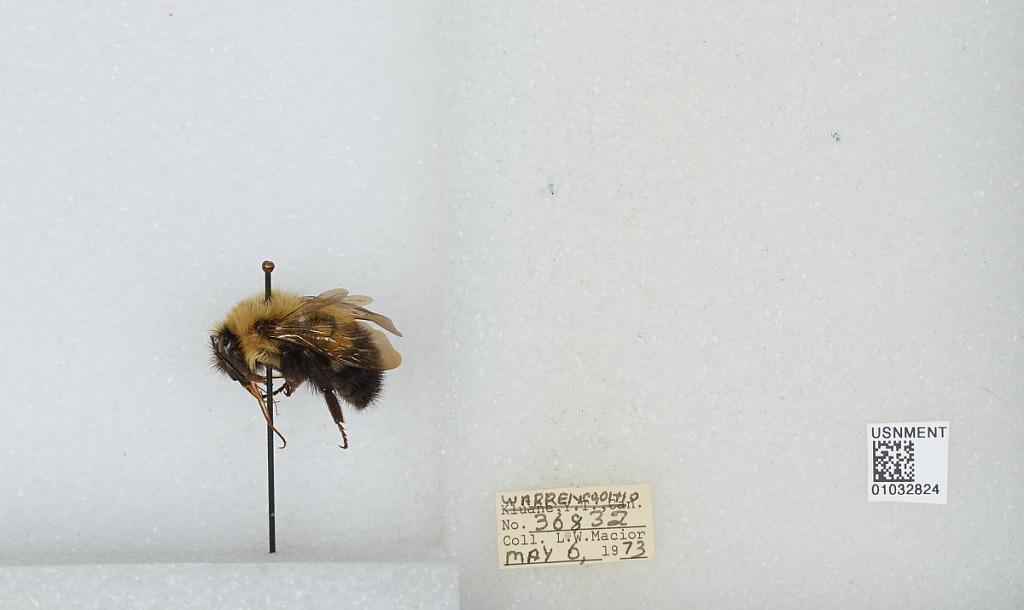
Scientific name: Bombus (Pyrobombus) vagans vagans Smith
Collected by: L. Macior
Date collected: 1973-5-6
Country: United States
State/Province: Ohio
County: Warren
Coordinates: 39.4242, -84.1856